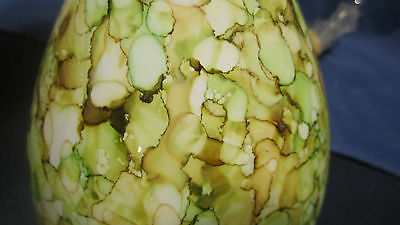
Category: lamp